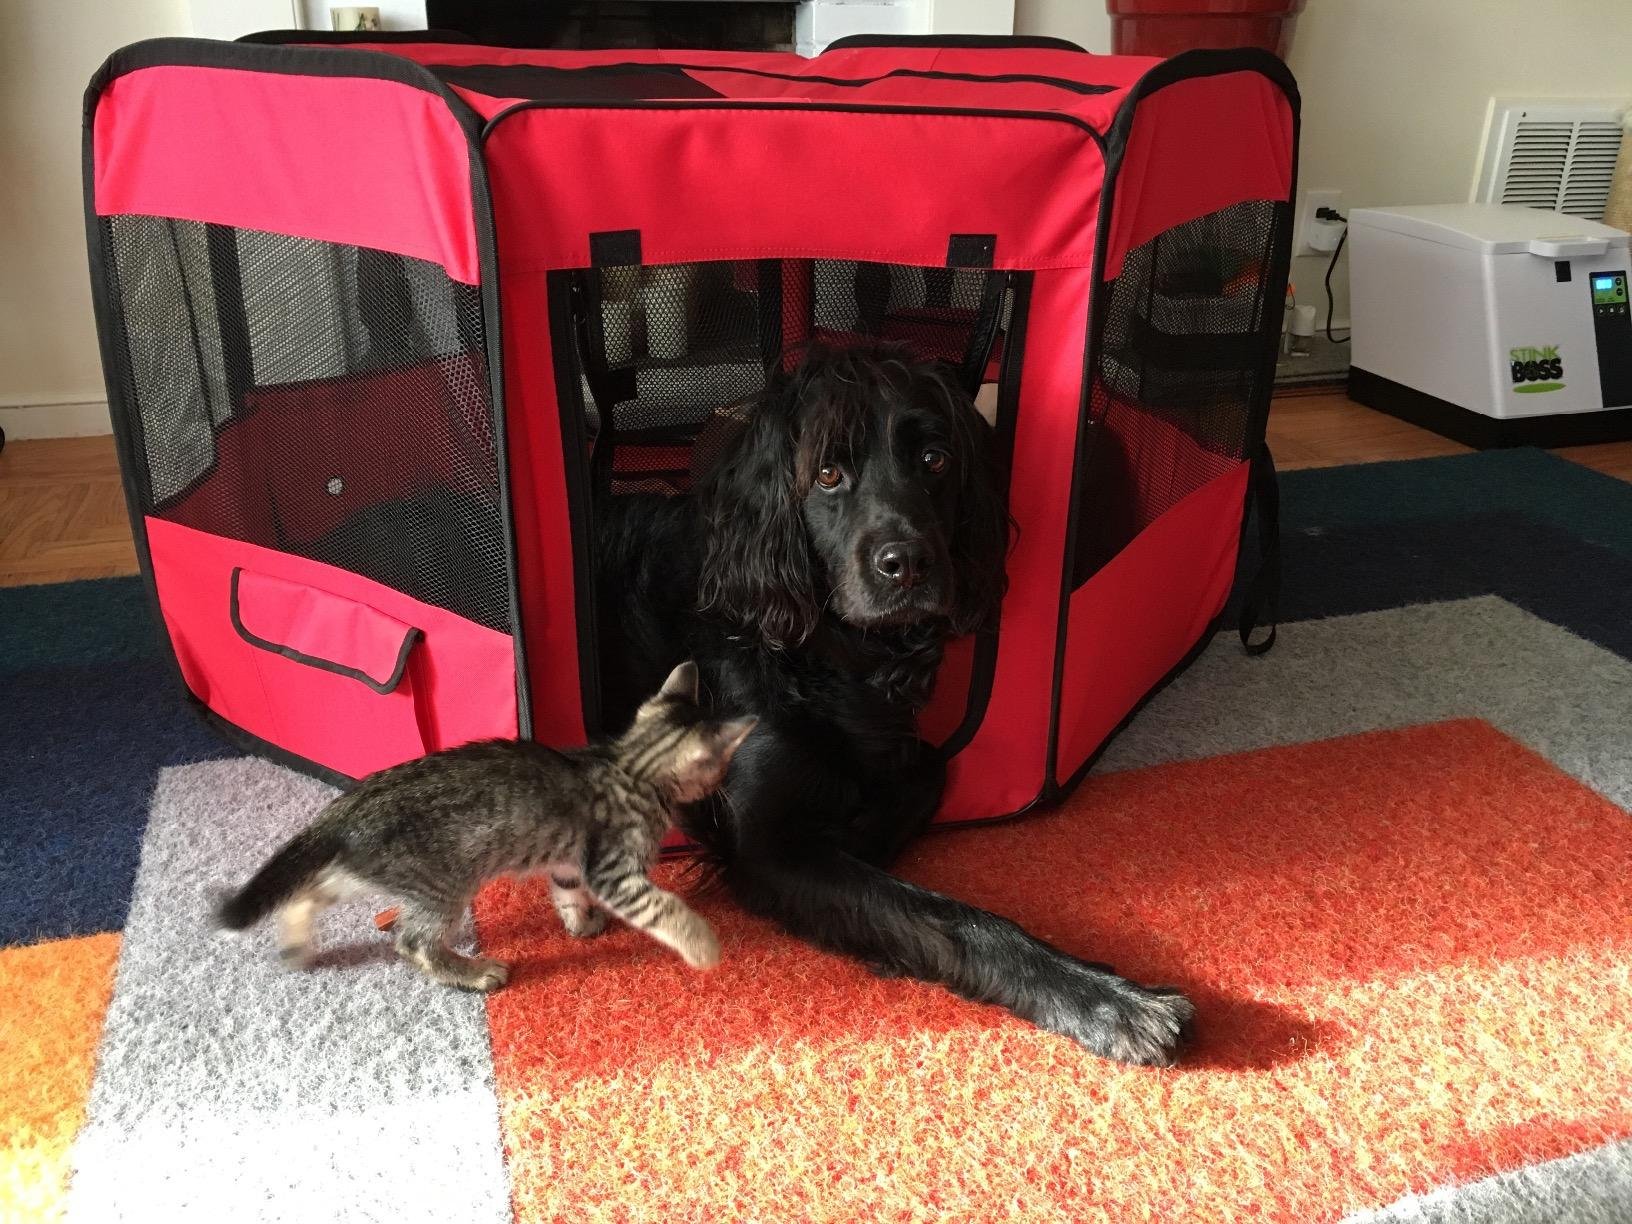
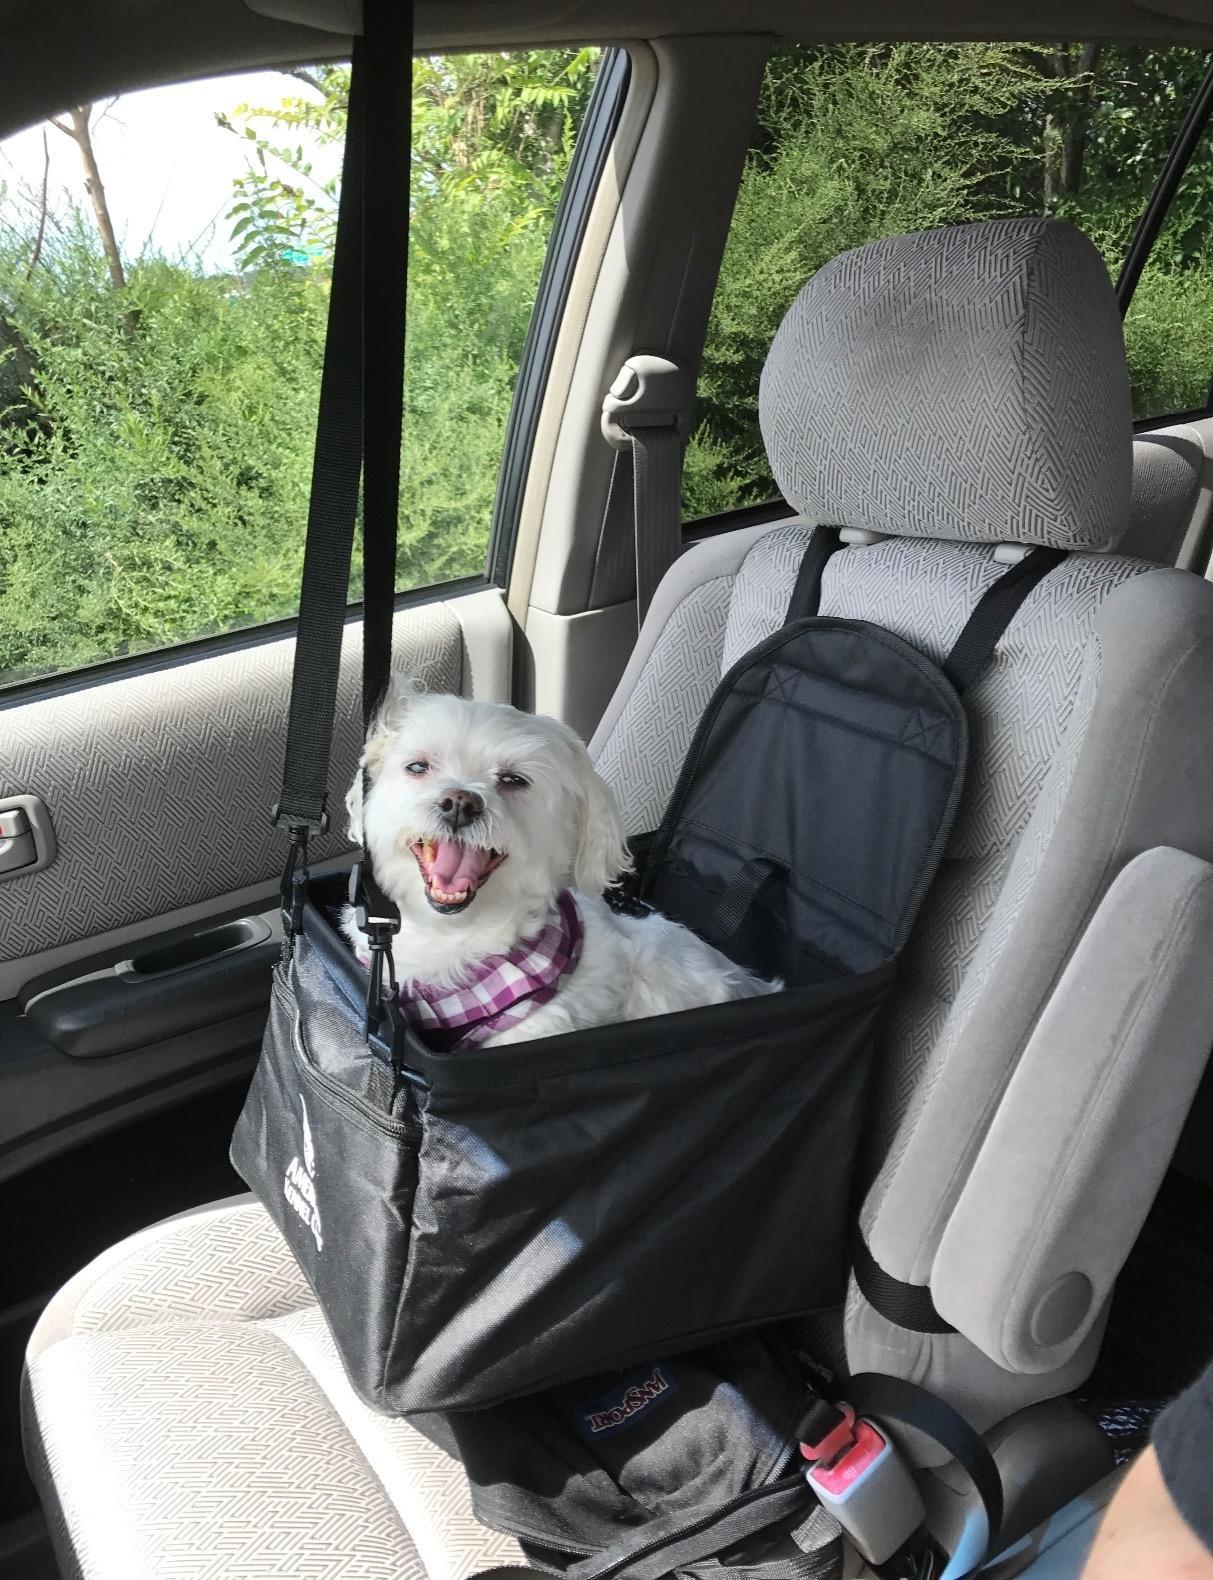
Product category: items_kennel
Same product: no